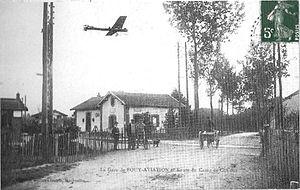
La_gare_de_Bouy_aviation survolée par un_Antoinette.
La gare de Bouy est une gare ferroviaire française de la ligne de Châlons-en-Champagne à Reims-Cérès, située sur le territoire de la commune de Bouy, dans le département de la Marne en région Grand Est.